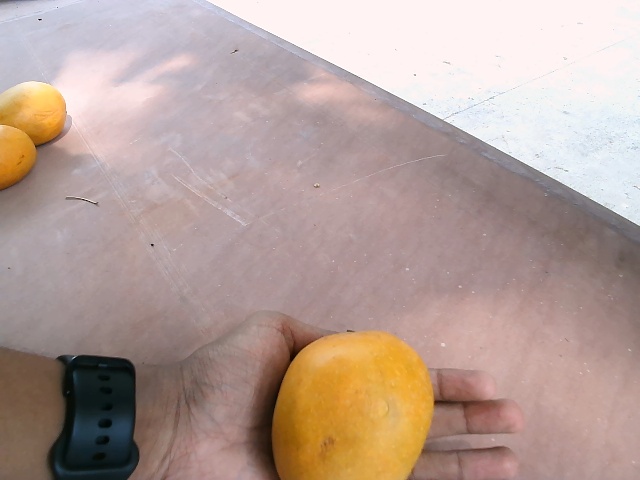
Label: Ripe_Mango